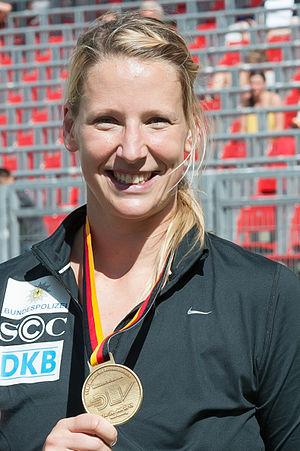
Julia Harting est une athlète allemande, spécialiste du lancer du disque.